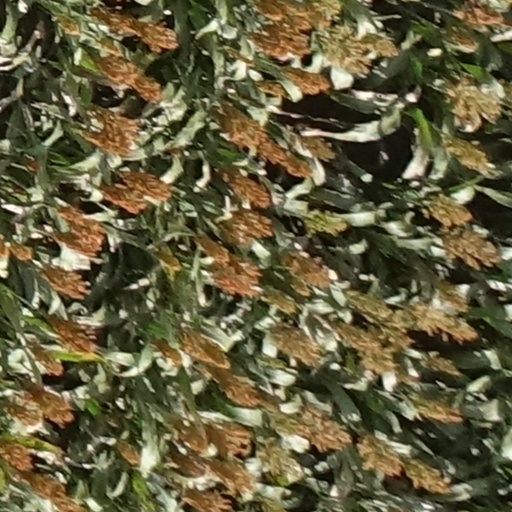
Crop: sorghum